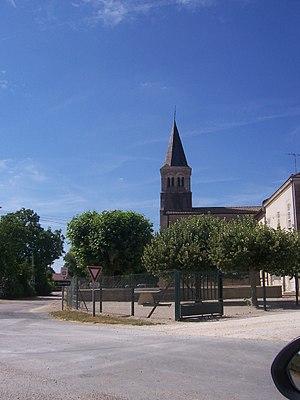
Eglise de Gigny-sur-Saône